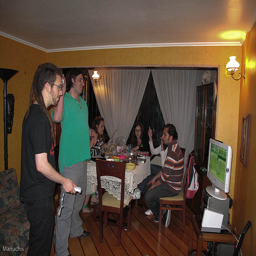
A couple of men standing in front of a flat screen TV.
Two guys are playing the Wii, while the folks on the table look on.
A party with friends gathered at a table and two men playing an interactive video game on a PC.
A group of people who are playing a video game.
A group of people standing looking at a television.